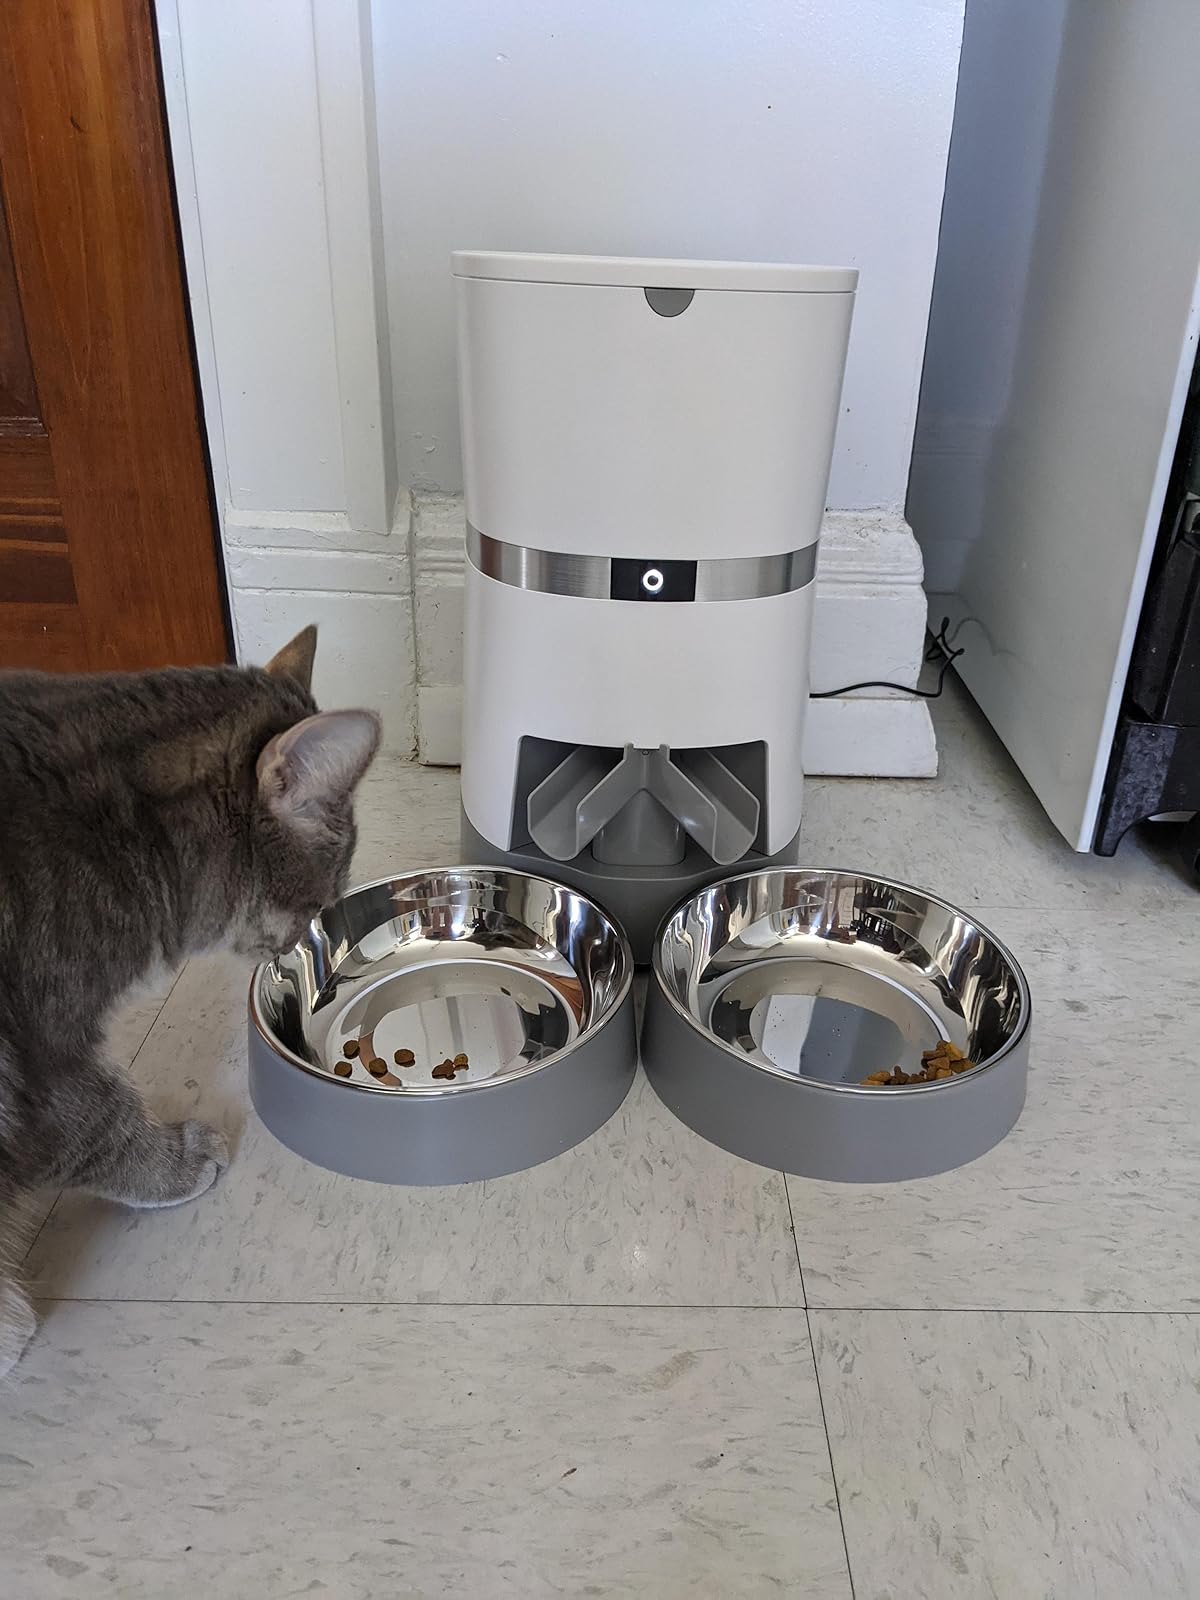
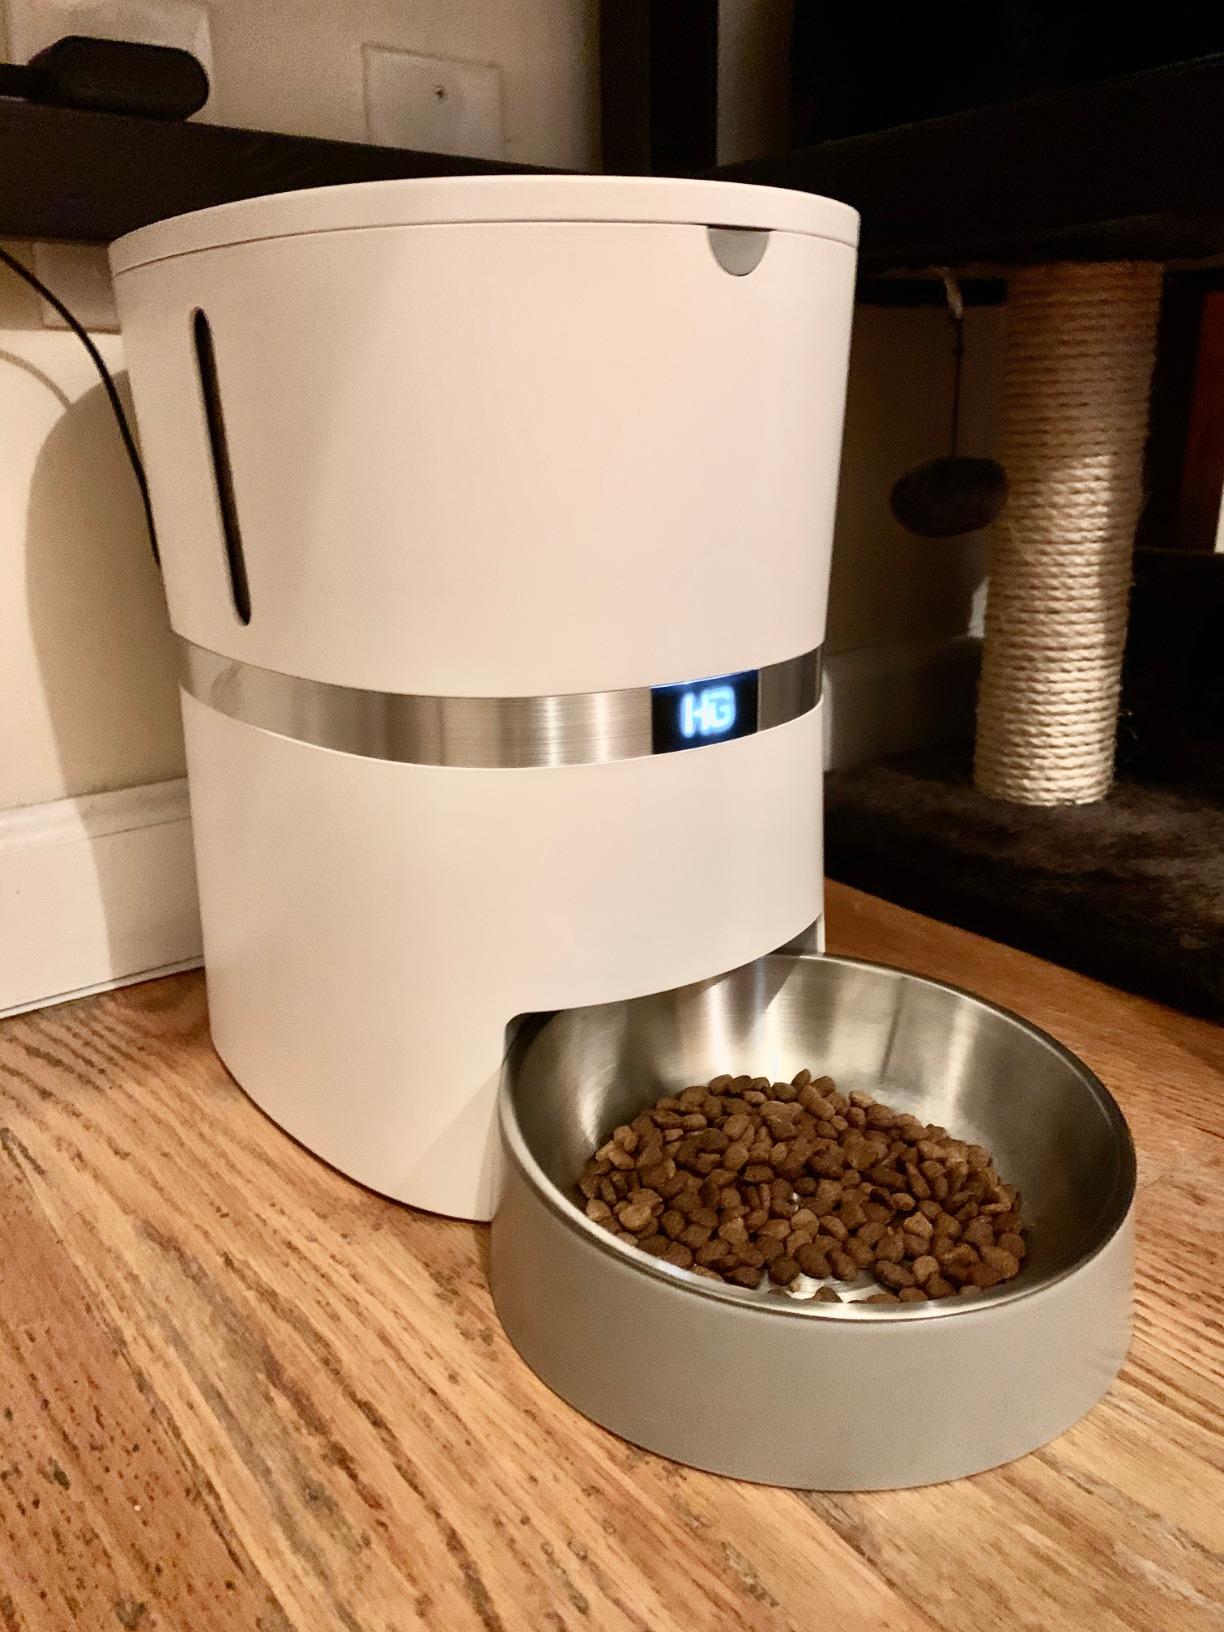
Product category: items_feeder
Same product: no